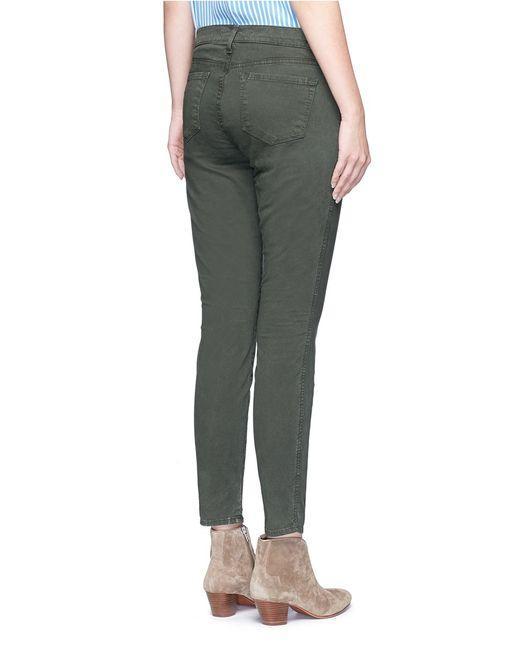
Dunkelgrüne taillierte lange Damenhose und braune Stiefel